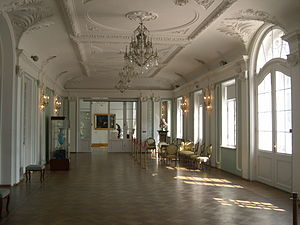
Kadriorg Slot
Billede af slottets interiør
Kadriorg Slot er et slot i bydelen Kadriorg i Estlands hovedstad Tallinn. Slottet blev opført af Peter den Store af Rusland til sin hustru Katharina efter afslutningen af Store Nordiske Krig. Det blev opført i barok stil af arkitekterne Gaetano Chiaveri og Mikhail Zemtsov efter et projekt af Nicola Michetti.